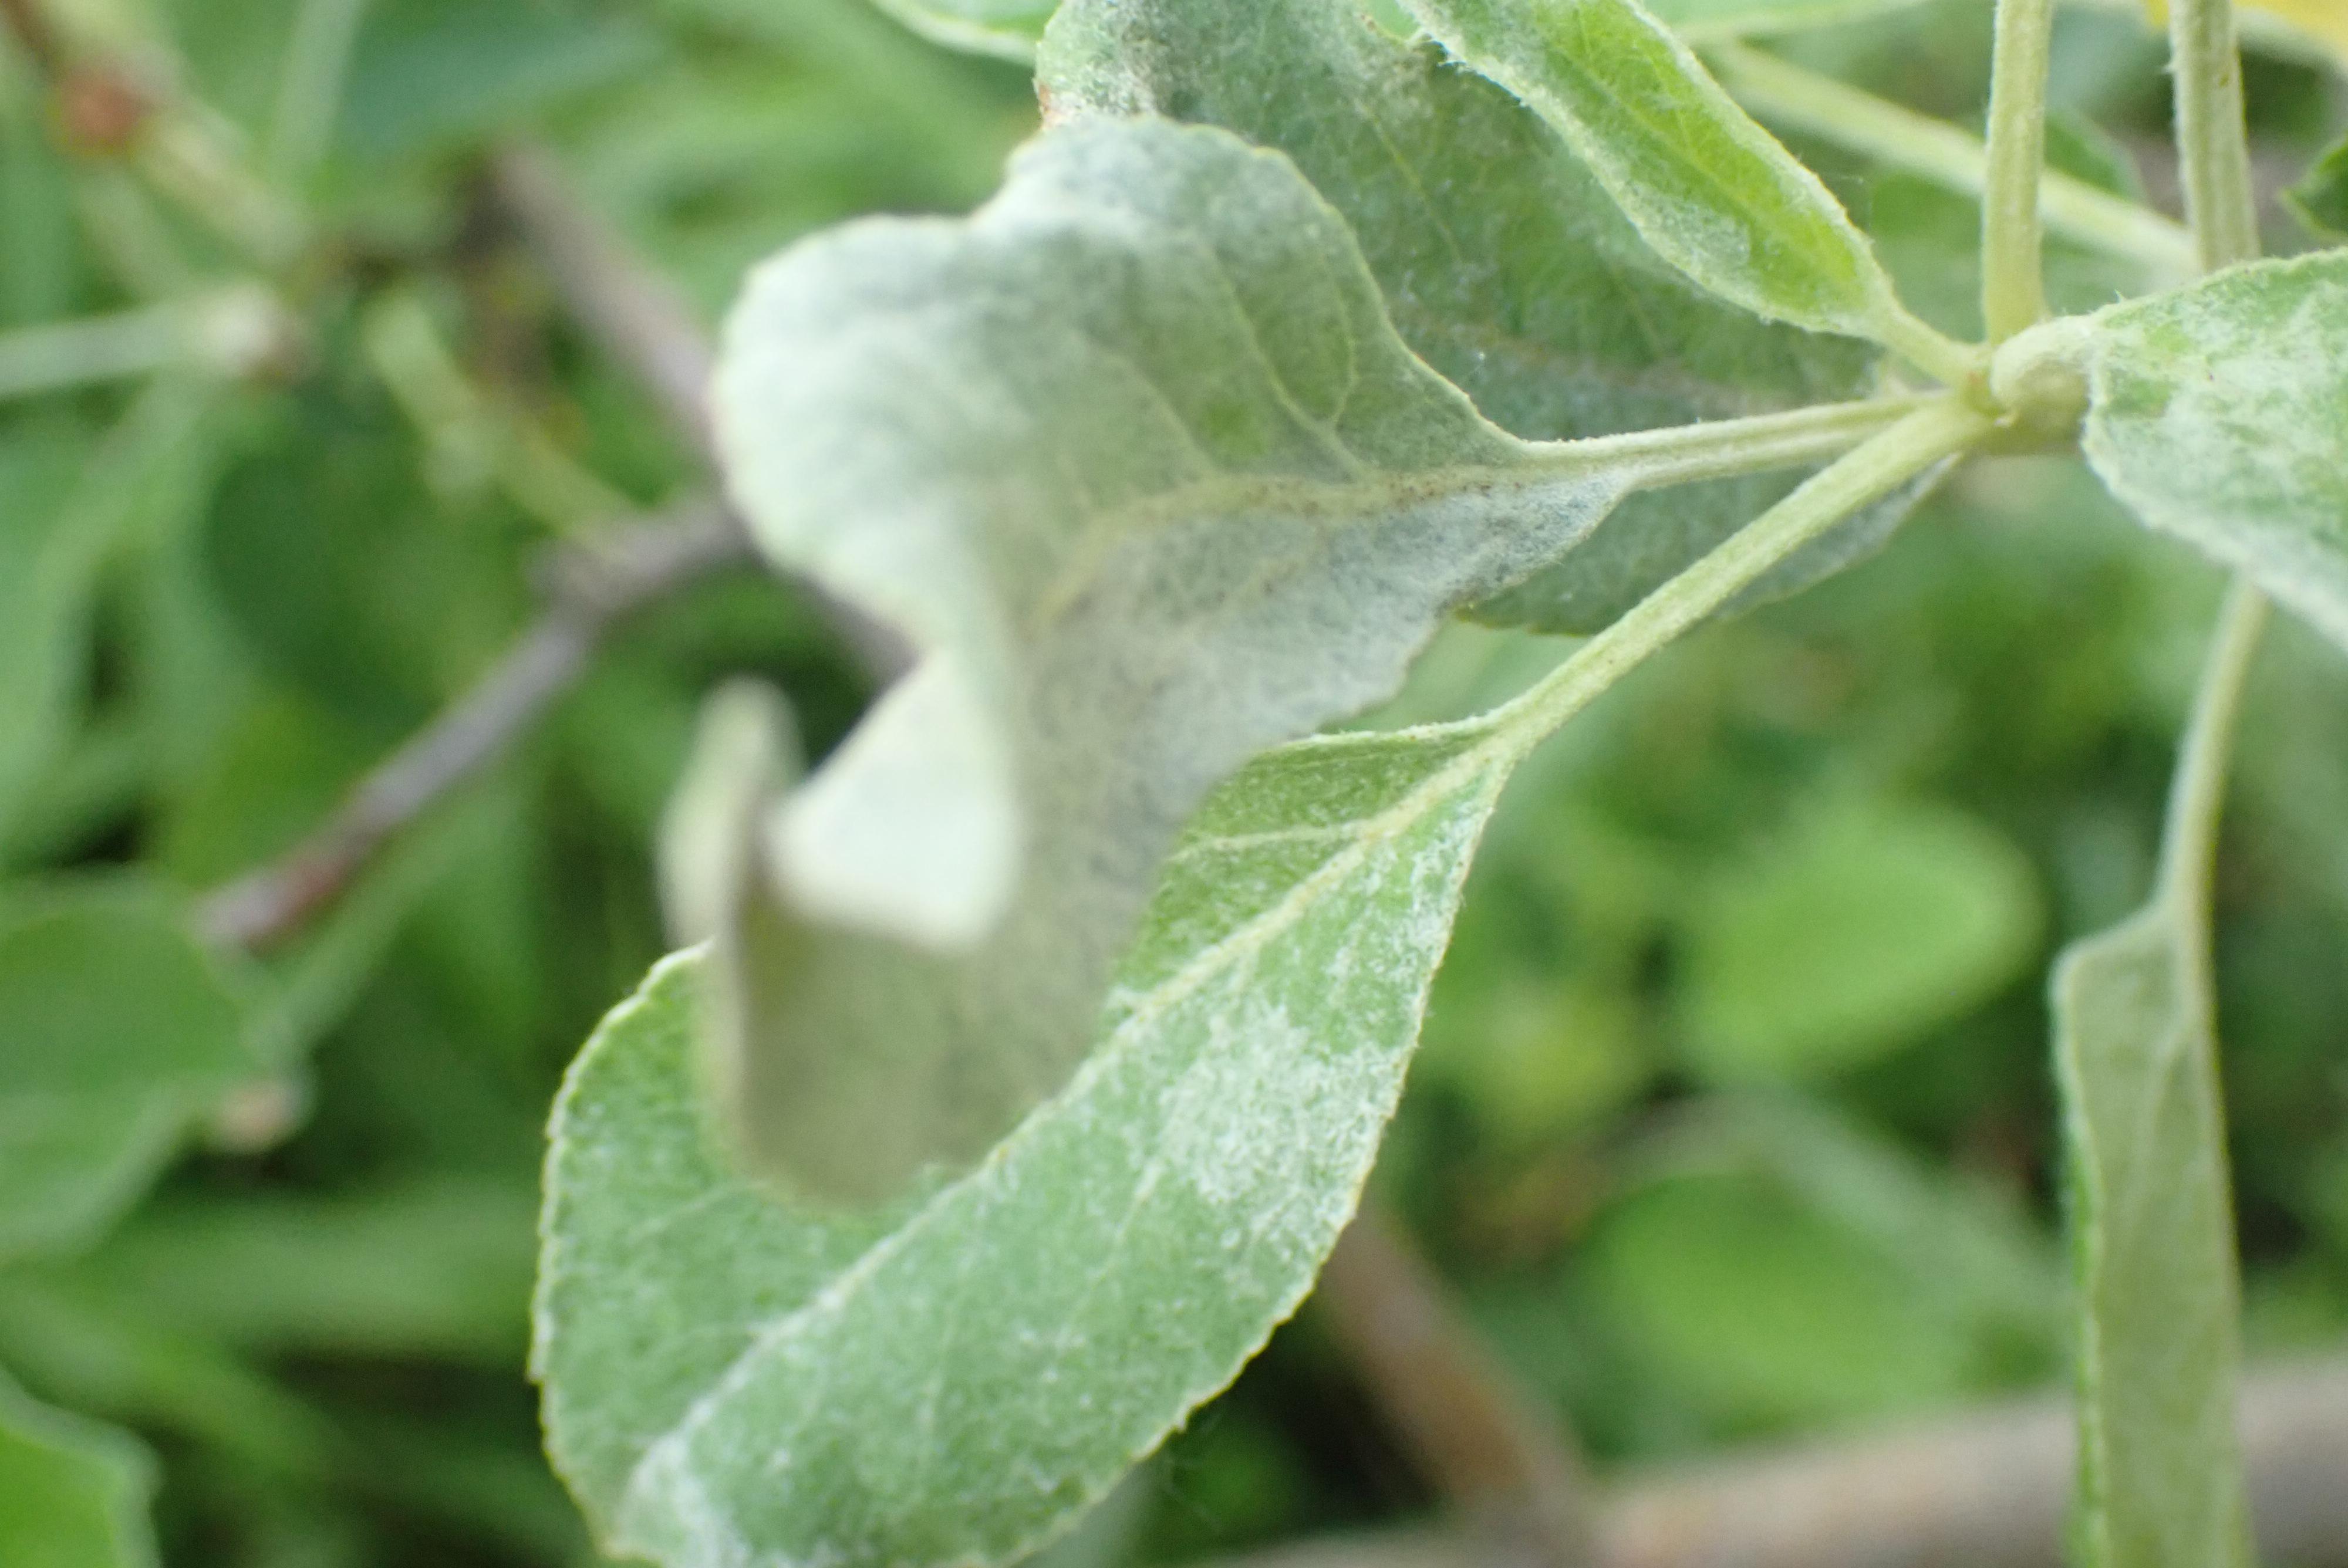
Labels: powdery_mildew